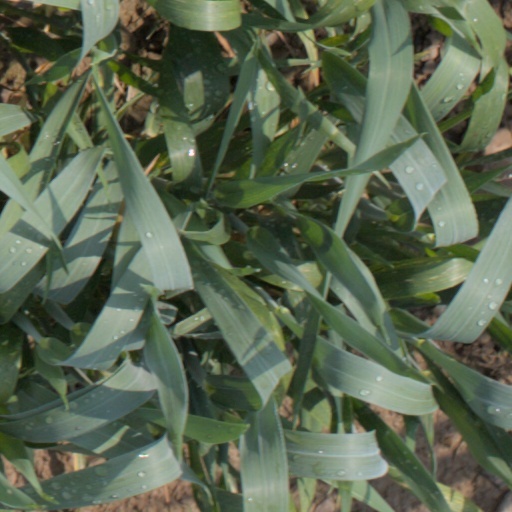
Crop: wheat